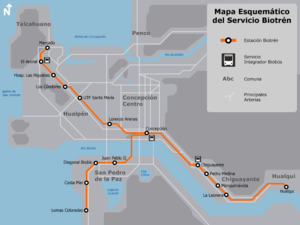
Le Grand Concepción est une agglomération comprenant dix des douze communes de la Province de Concepción, dans la Région du Biobío au Chili. Elle se situe sur la rive nord du río Biobío, à peu de distance de son embouchure dans le Pacifique. D'après le recensement national de 2012, l'agglomération compte 949 023 habitants et forme ainsi la deuxième agglomération du pays, après celle du Grand Santiago.